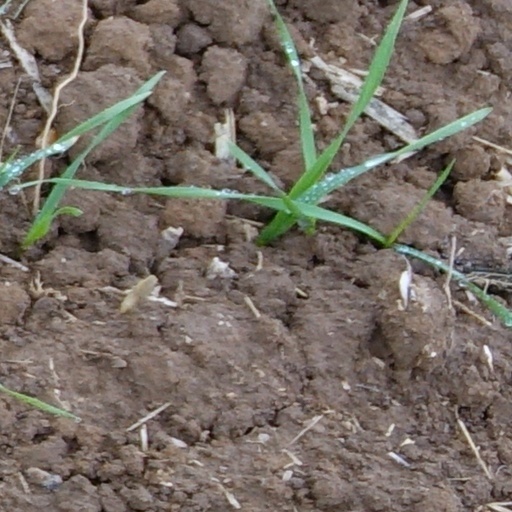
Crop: wheat